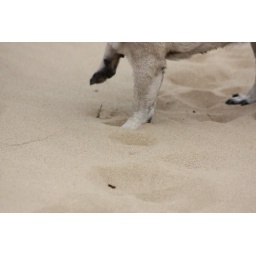
A day on the Freshfields near Liverpool with our inlaws, their dog Jas and our spaniel (Maggie) and pug (Parker).